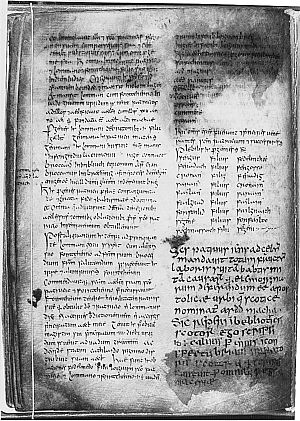
Bogen fra Armagh
En side i bogen fra Armagh.
Bogen fra Armagh også kendt som Canon of Patrick.